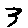
Label: 3